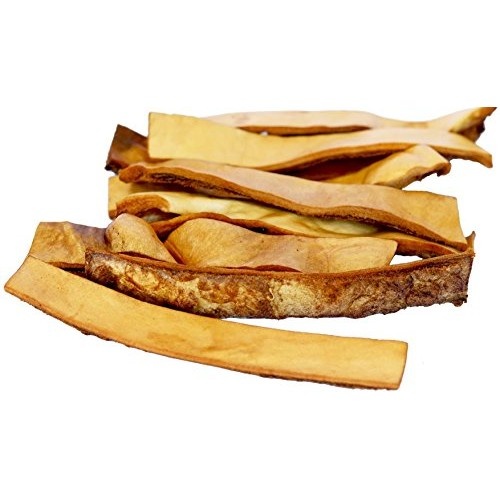
Smoked Beef Mask/Pomo
Beef mask or beef pomo is beef skin from head of a cow and is used in various dishes and soups when smoked it gives a different flavour. Country of origin: Ireland
Brand: Everfresh
Category: Food, Beverages & Tobacco > Food Items > Meat, Seafood & Eggs > Meat > Fresh & Frozen Meats > Beef